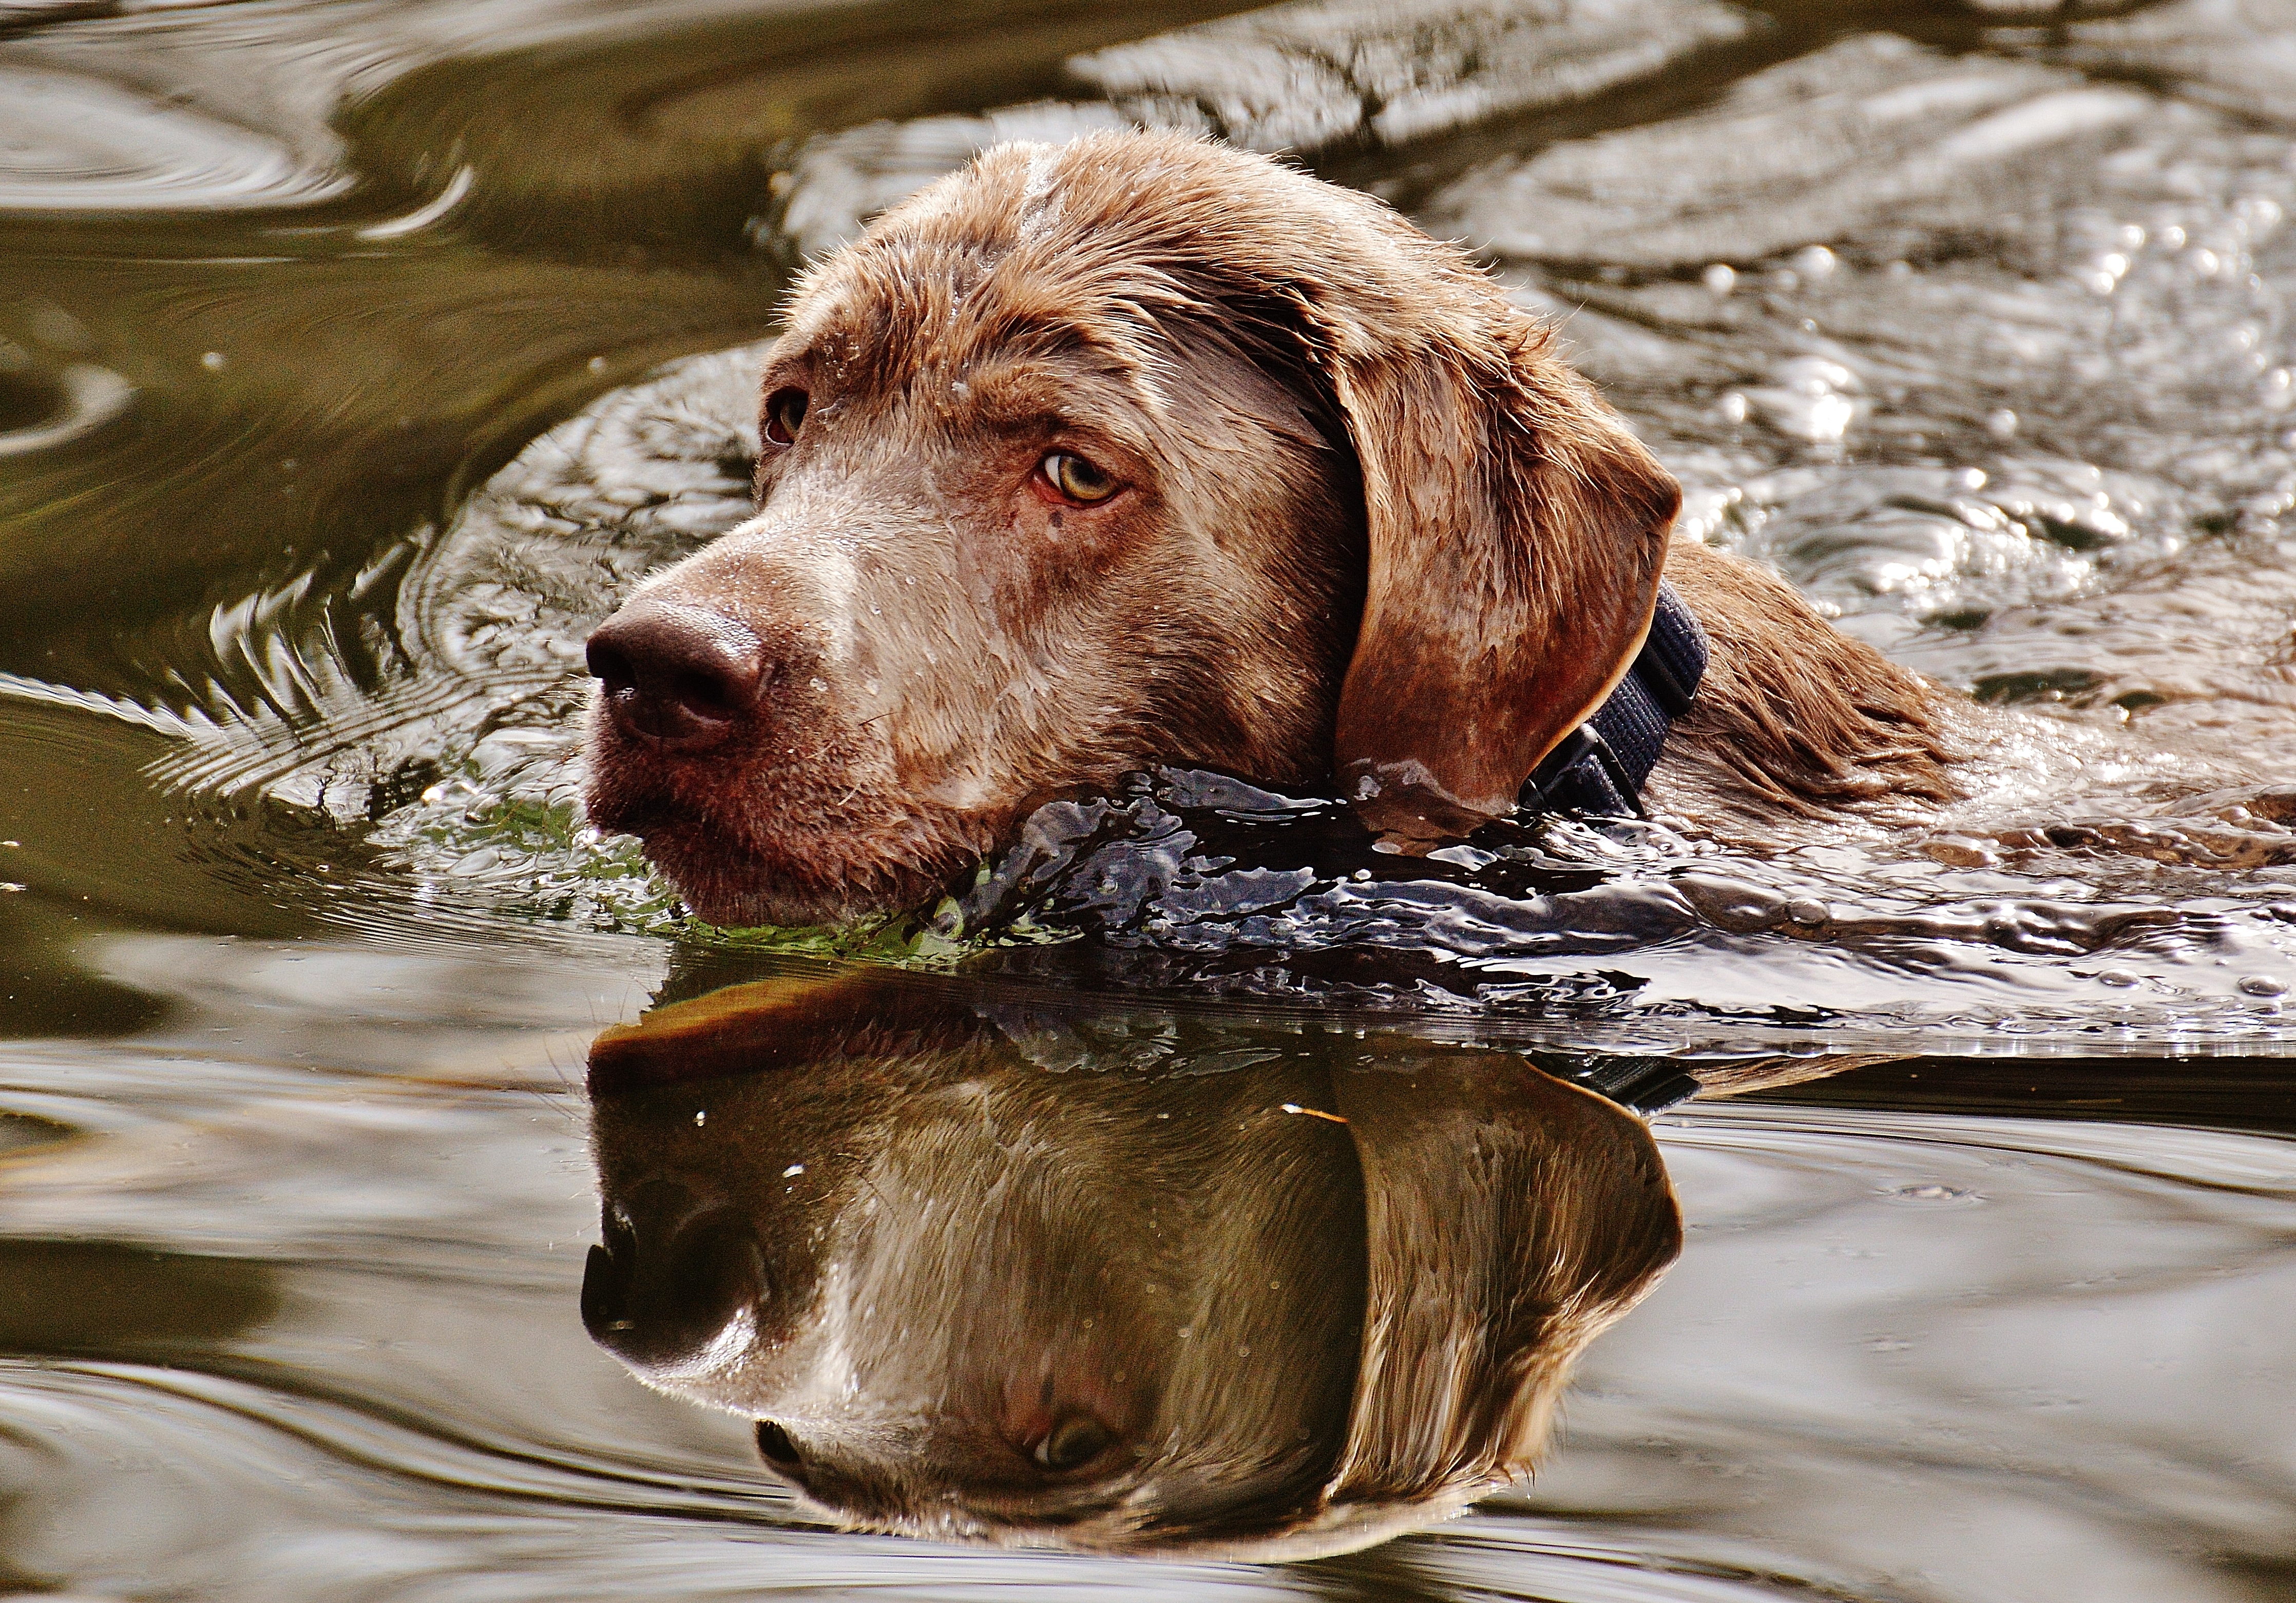
water, wet, dog, animal, cute, swim, pet, fur, mammal, snout, head, vertebrate, funny, retriever, quadruped, dog like mammal